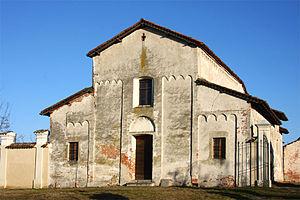
Casalino est une commune italienne d'environ 1 600 habitants, située dans la province de Novare, dans la région du Piémont, dans le nord-ouest de l'Italie.